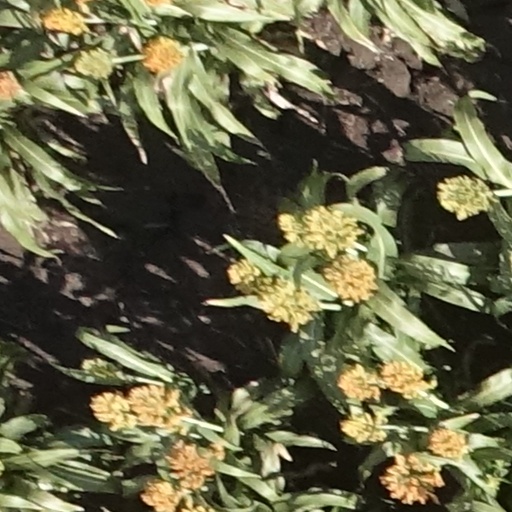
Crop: sorghum